Creation of the Gods I: Kingdom of Storms

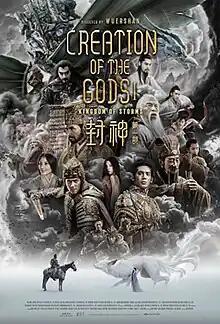
Theatrical release poster

Creation of the Gods I: Kingdom of Storms is a 2023 Chinese epic fantasy film directed by Wuershan. The first film in the "Creation of the Gods" trilogy, adapted from the 16th-century fantasy novel "Investiture of the Gods" written by the Ming dynasty author Xu Zhonglin, it features an ensemble cast, including Fei Xiang, Li Xuejian, Huang Bo, Yu Shi, Chen Muchi, Narana Erdyneeva, and Xia Yu. The first film mainly narrates the fantastic and fictitious version of the political fallout following the ascension of the last king of Shang dynasty.